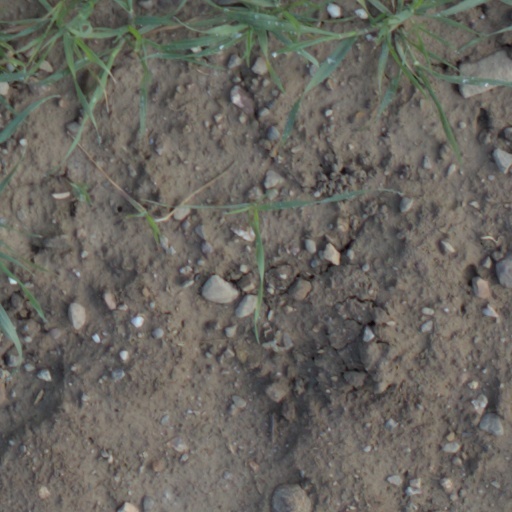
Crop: wheat